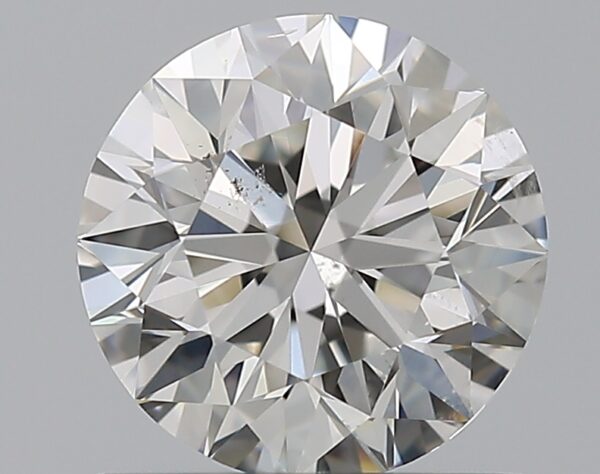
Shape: round
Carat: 0.9
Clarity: SI1
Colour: H
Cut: EX
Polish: EX
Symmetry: VG
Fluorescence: N
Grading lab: GIA
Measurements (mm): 6.11 x 6.16 x 3.87